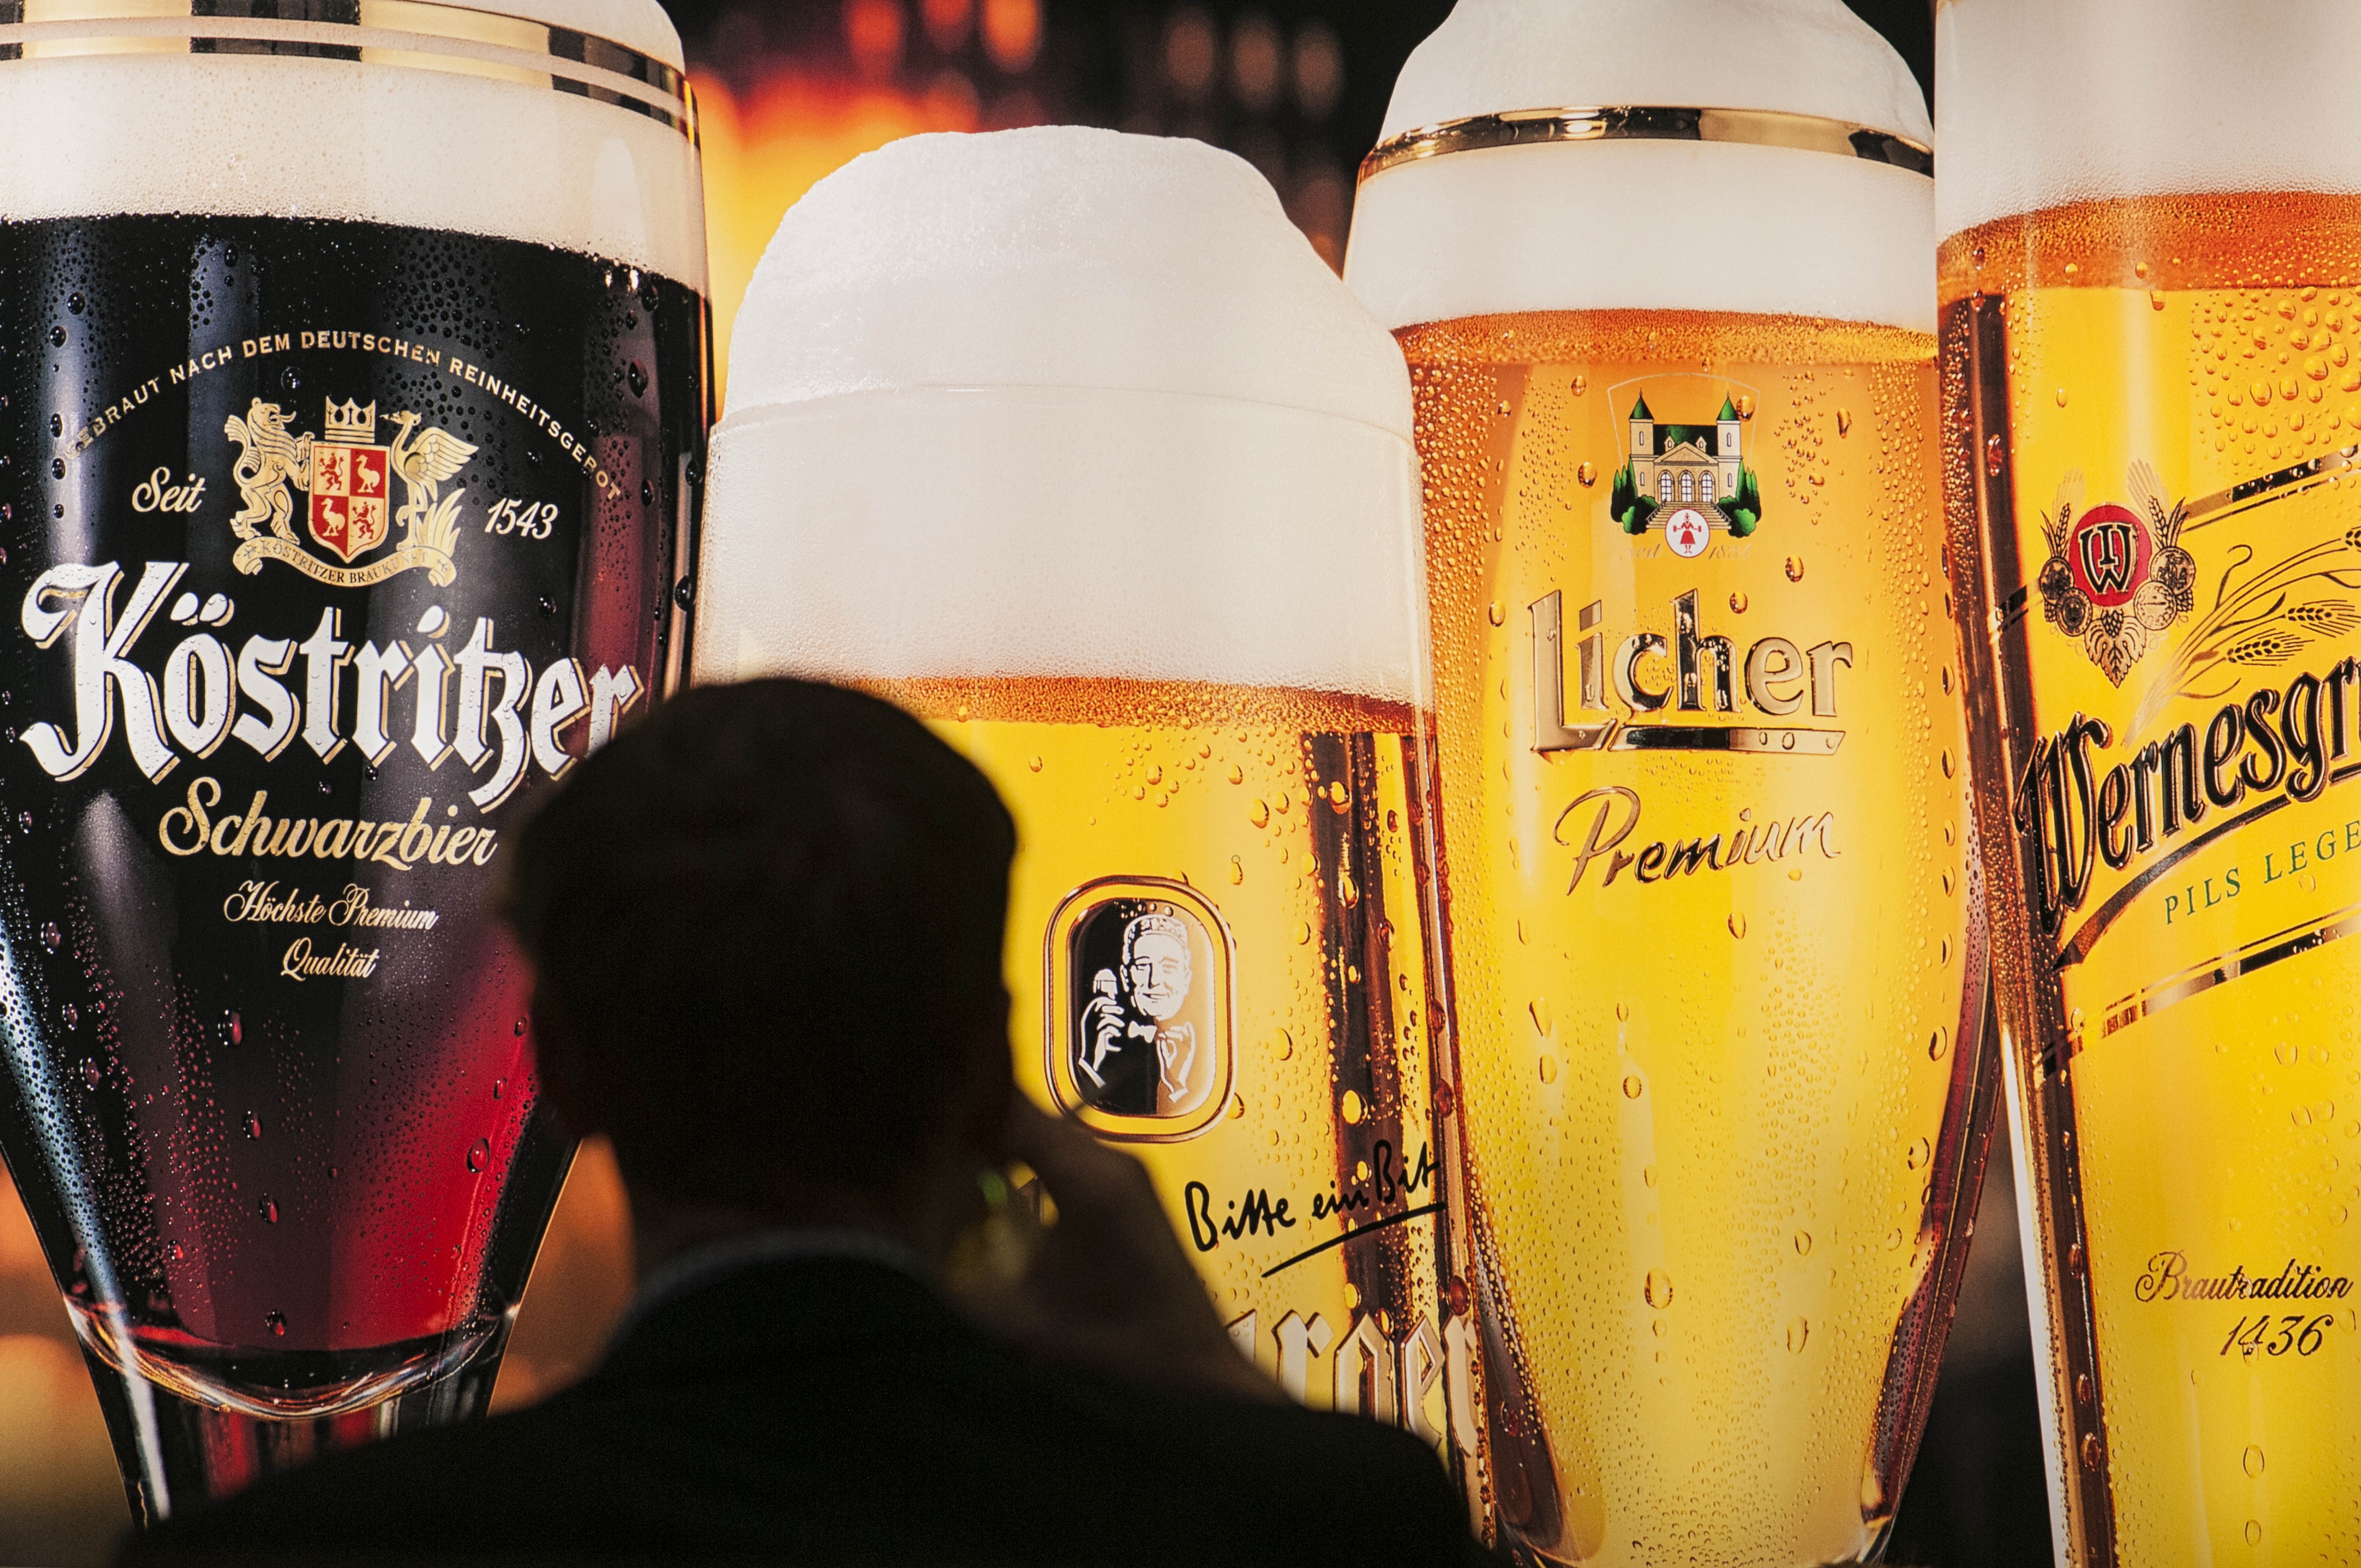
liquid, wine, advertising, food, drink, bottle, yellow, delicious, beer, alcohol, lager, refreshment, thirst, beer bottle, liqueur, fair, benefit from, hops, ale, advertising sign, alcoholic beverage, distilled beverage, pint us, pint glass, advertising poster, hau away